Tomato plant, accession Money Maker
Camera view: horizontal (90 deg, fisheye); turntable rotation: 300 degrees
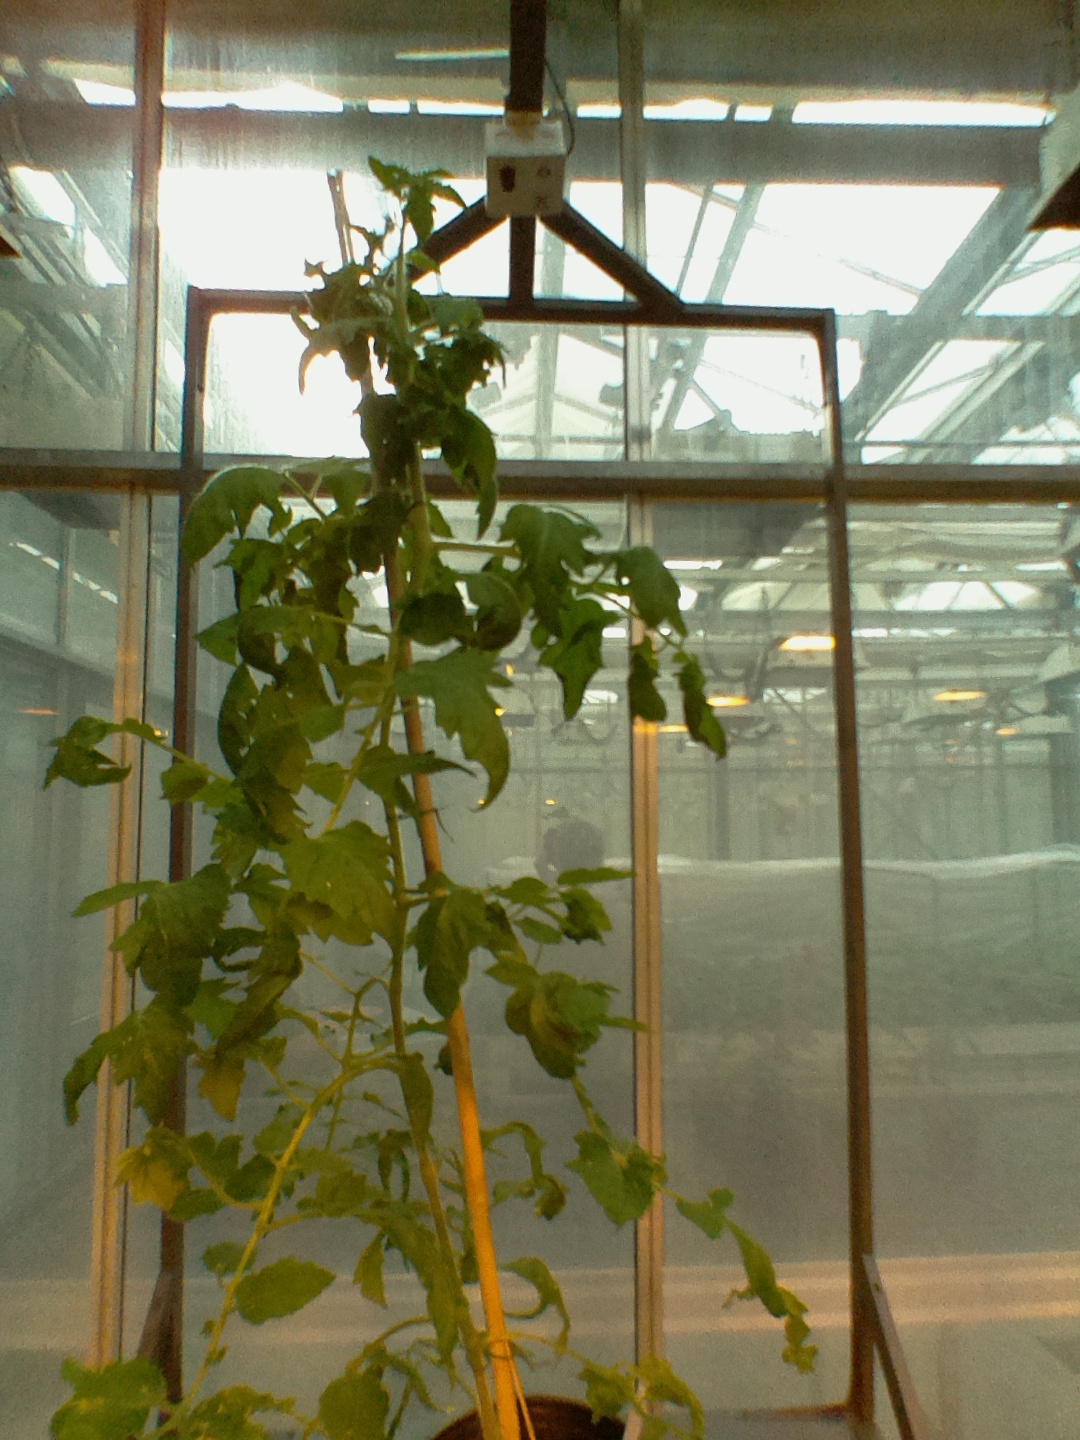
BBCH growth stage 56: 6 inflorescences visible